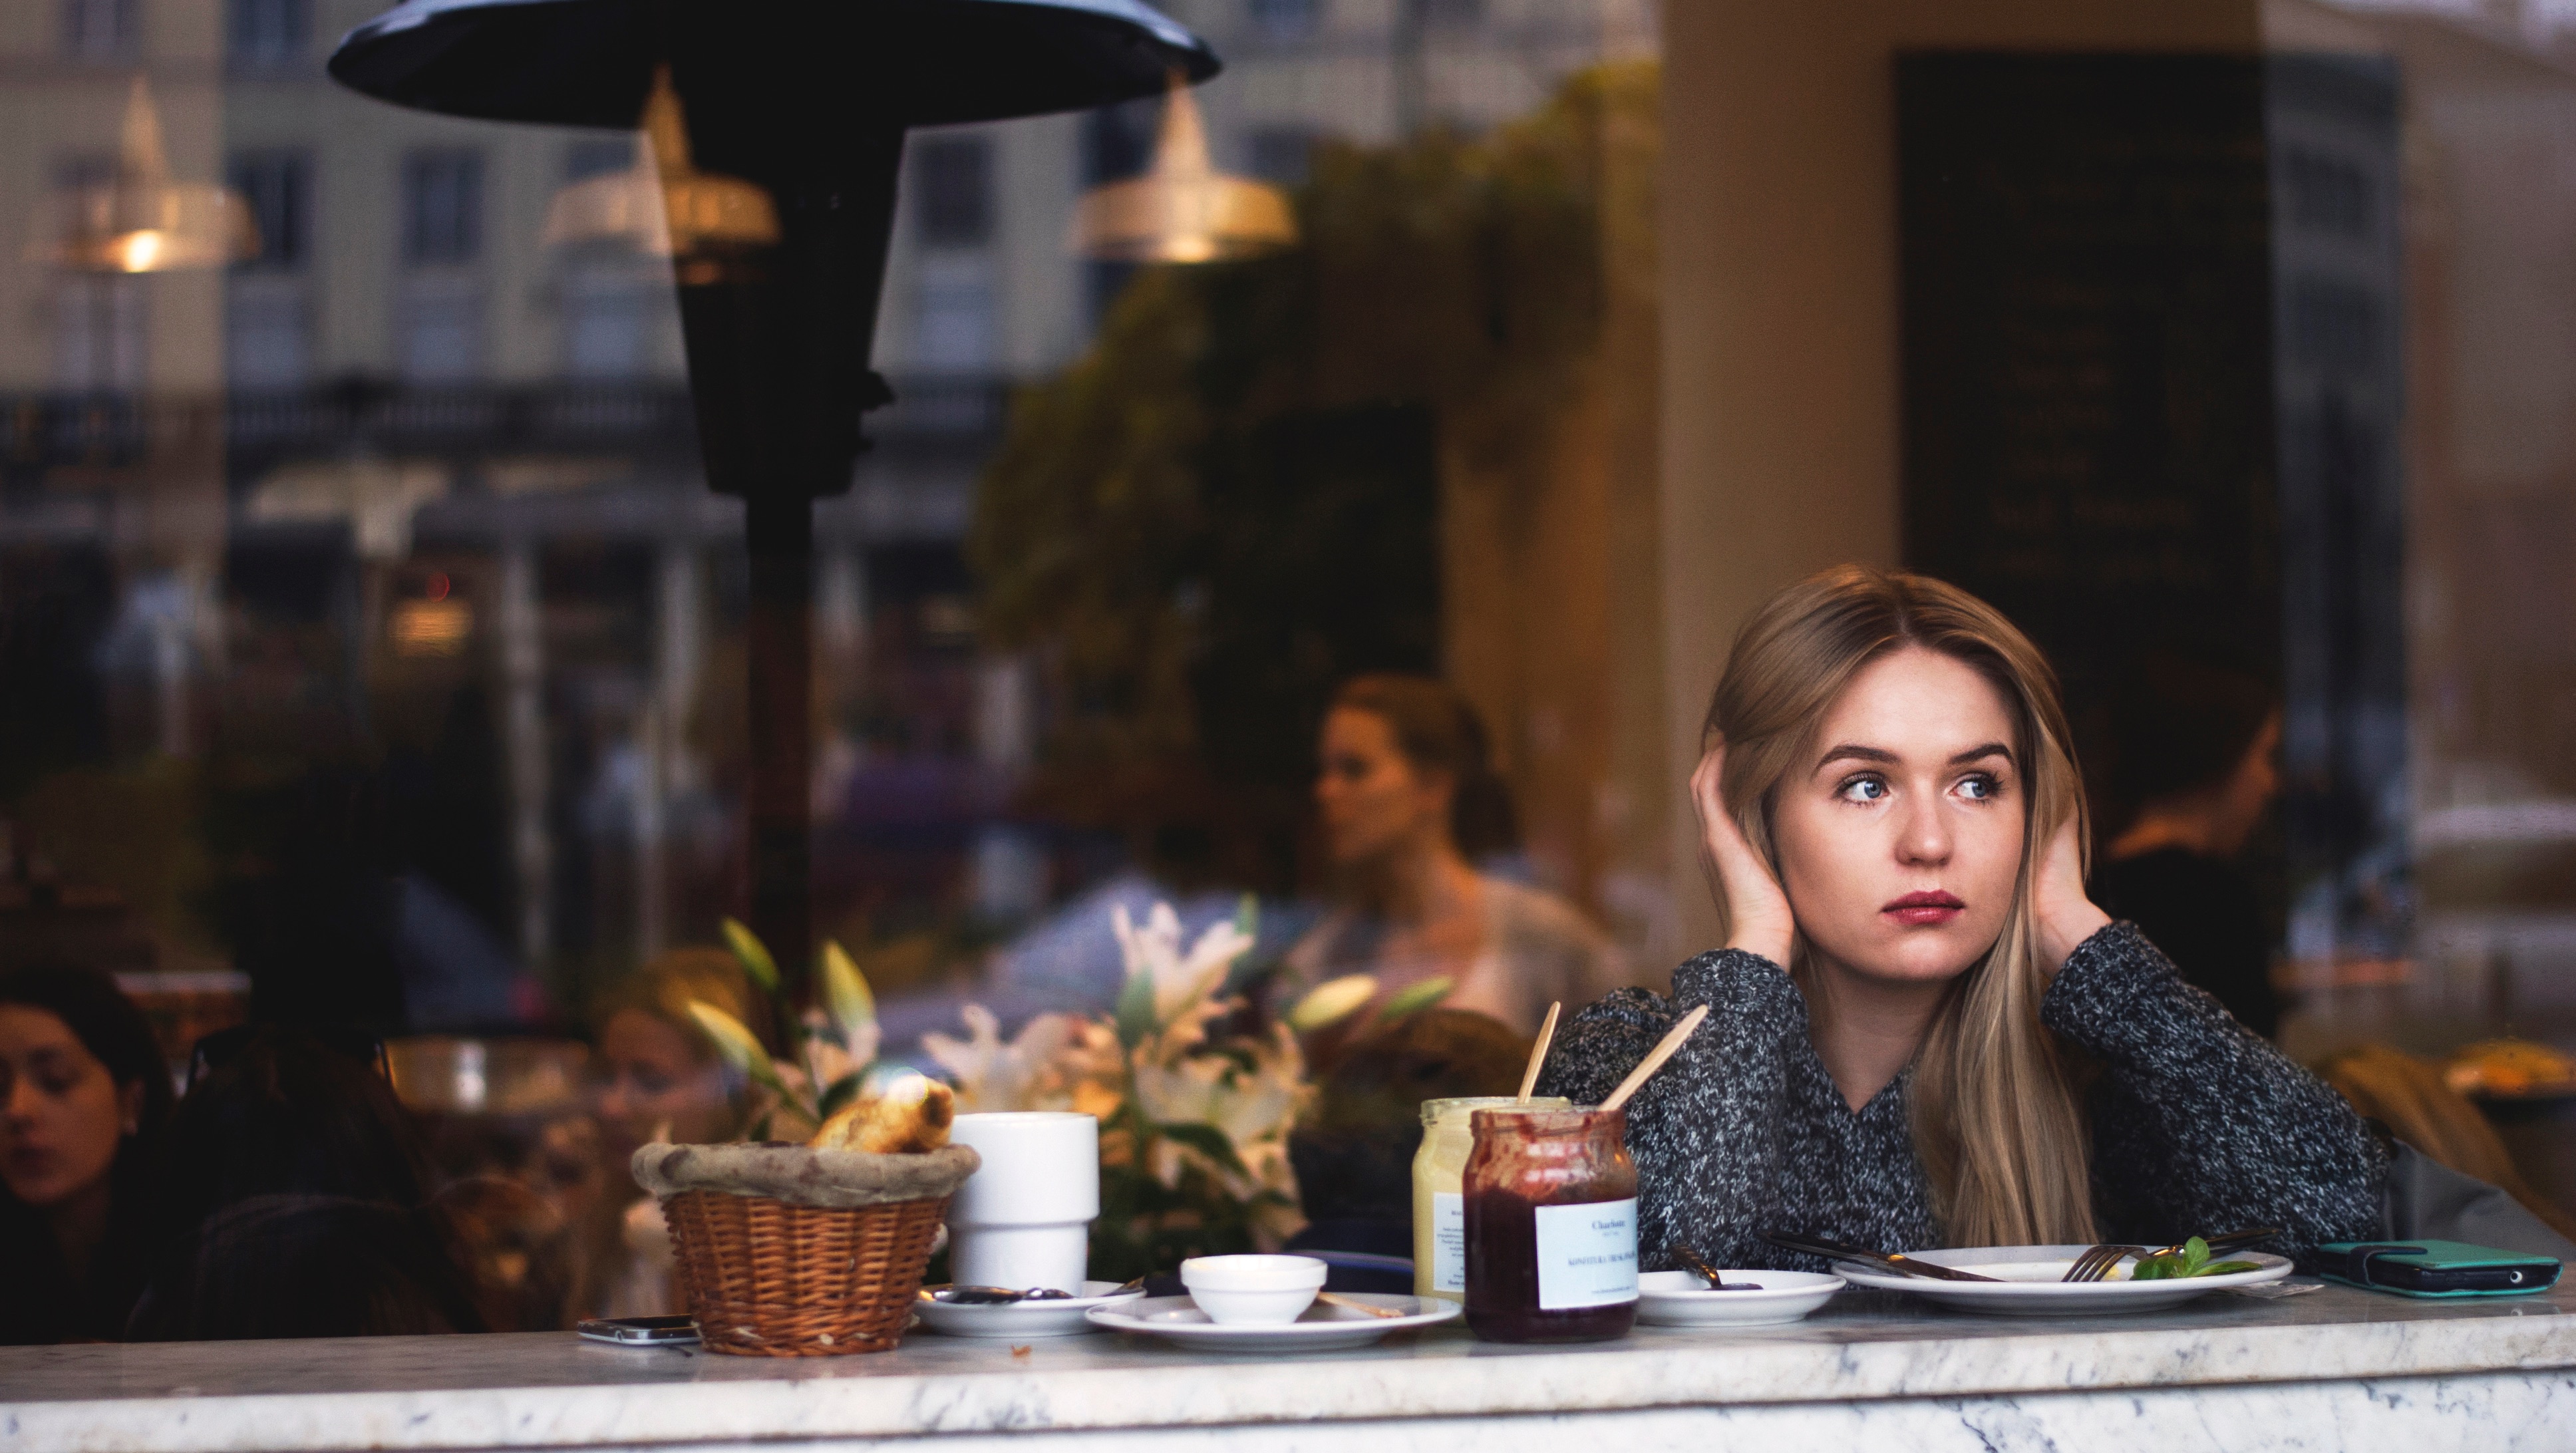
cafe, woman, restaurant, female, evening, lady, sense